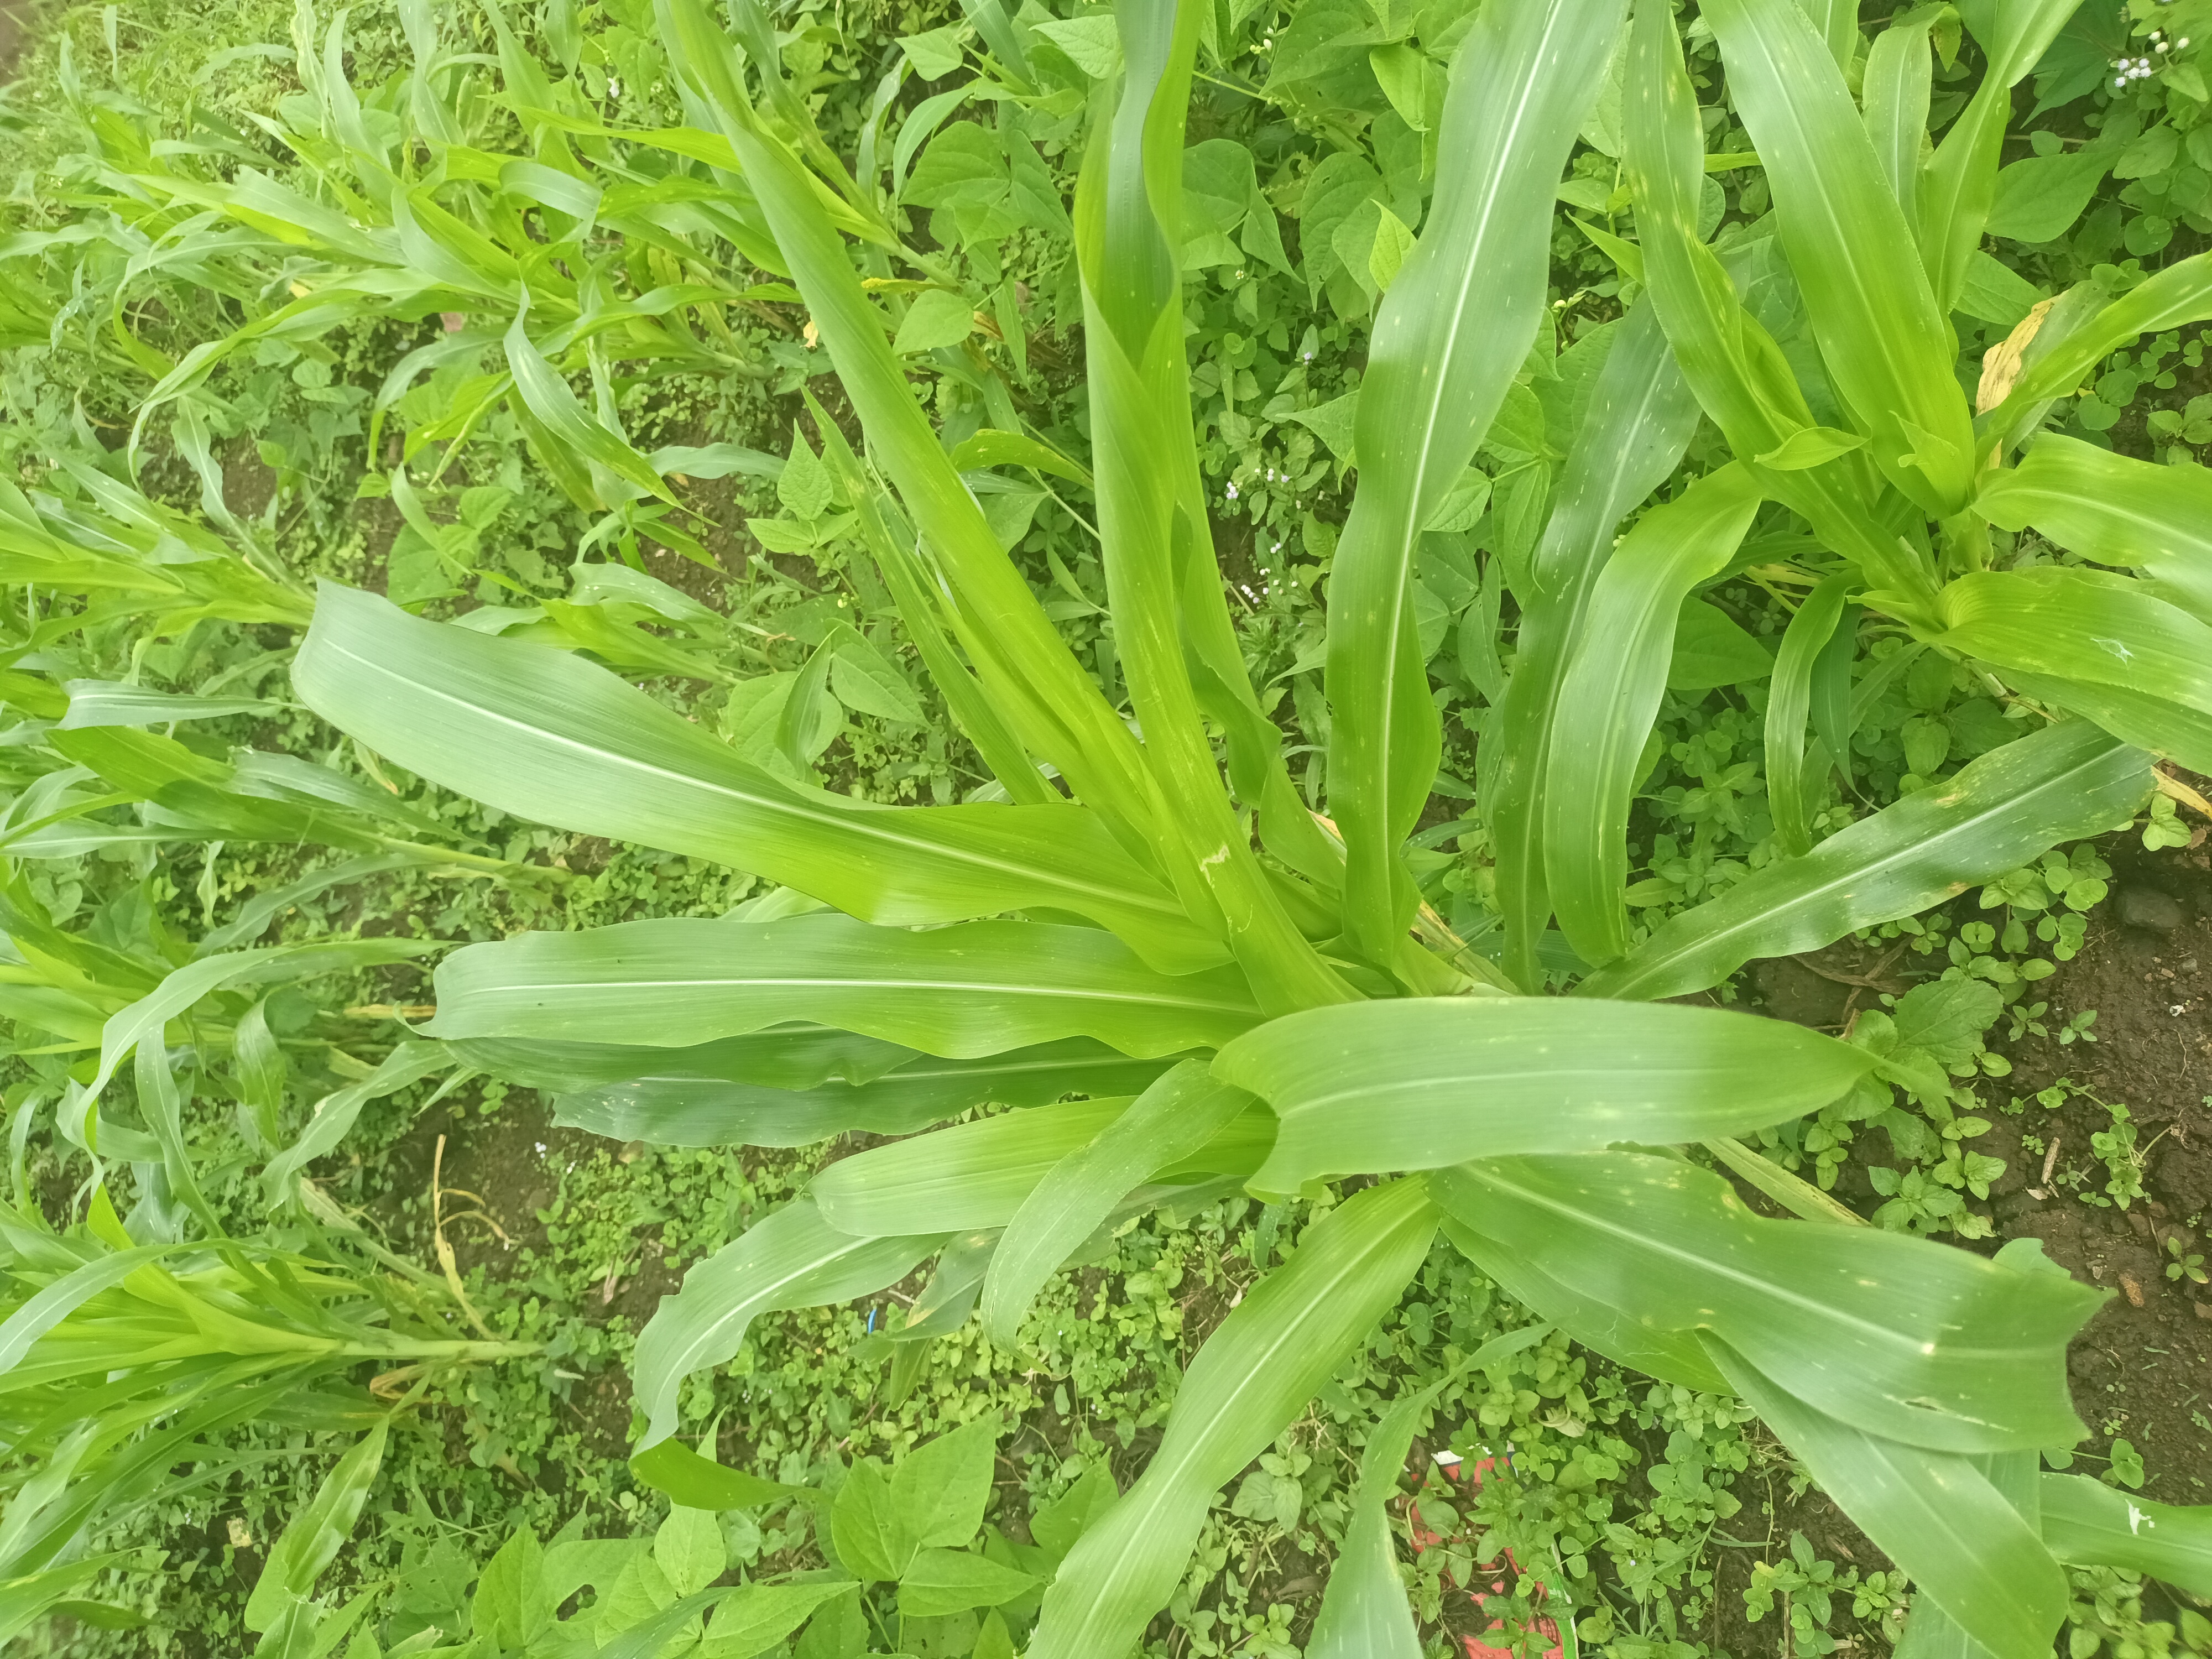
Label: spodoptera_frugiperda